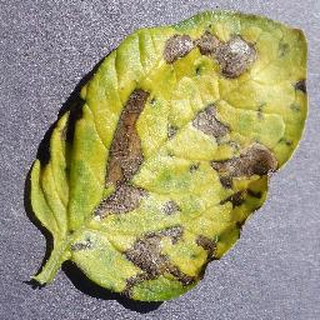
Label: potato_early_blight